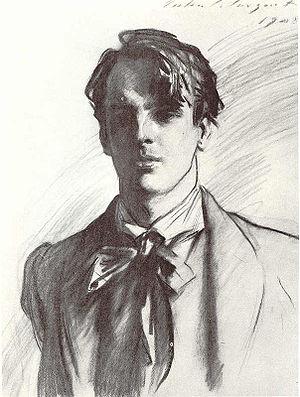
William Butler Yeats est un poète et dramaturge irlandais, né le 13 juin 1865 à Sandymount et mort le 28 janvier 1939 à Roquebrune-Cap-Martin.